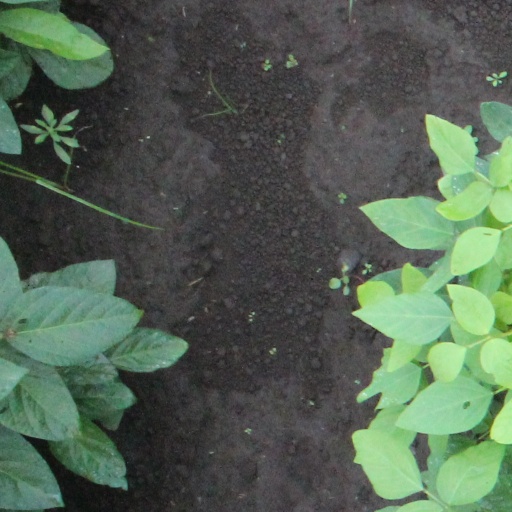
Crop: soybean